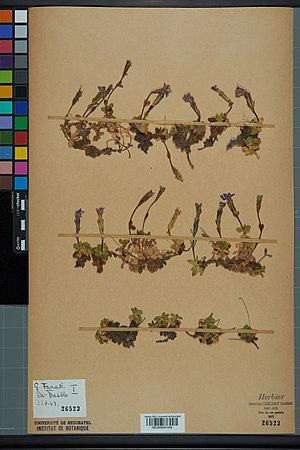
Spécimen de plante séchée et pressée de l'espèce fr:Gentiana orbicularis